Suret language

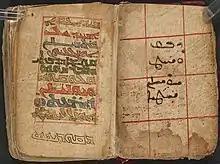
An 18th-century gospel Book from the Urmia region of Iran

The differences with the Church of the East led to the bitter Nestorian schism in the Syriac-speaking world. As a result of the schism as well as being split between living in the Byzantine Empire in the west and the Sasanian Empire in the east, Syrian-Aramaic developed distinctive Western and Eastern varieties. Although remaining a single language with a high level of comprehension between the varieties, the two employ distinctive variations in pronunciation and writing systems and, to a lesser degree, in vocabulary and grammar. During the course of the third and fourth centuries, the inhabitants of the region began to embrace Christianity. Because of theological differences, Syriac-speaking Christians bifurcated during the fifth century into the Church of the East, or East Syriac Rite, under the Sasanian Empire, and the Syriac Orthodox, or West Syriac Rite, under the Byzantine Empire. After this separation, the two groups developed distinct dialects differing primarily in the pronunciation and written symbolisation of vowels.